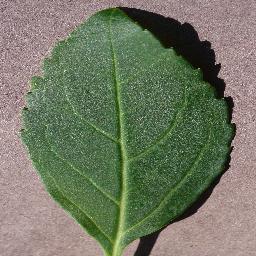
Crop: cherry
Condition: (including_sour)_healthy